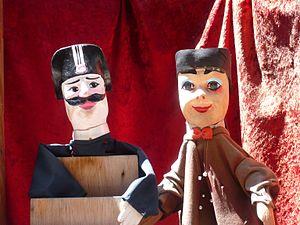
Guignol de Lyon
Guignol est une marionnette à gaine française créée à Lyon vers 1808 par Laurent Mourguet. Le terme désigne également par métonymie le théâtre de marionnettes comique dont Guignol est le personnage principal, formant avec Gnafron et Madelon le trio récurrent des pièces du répertoire classique.